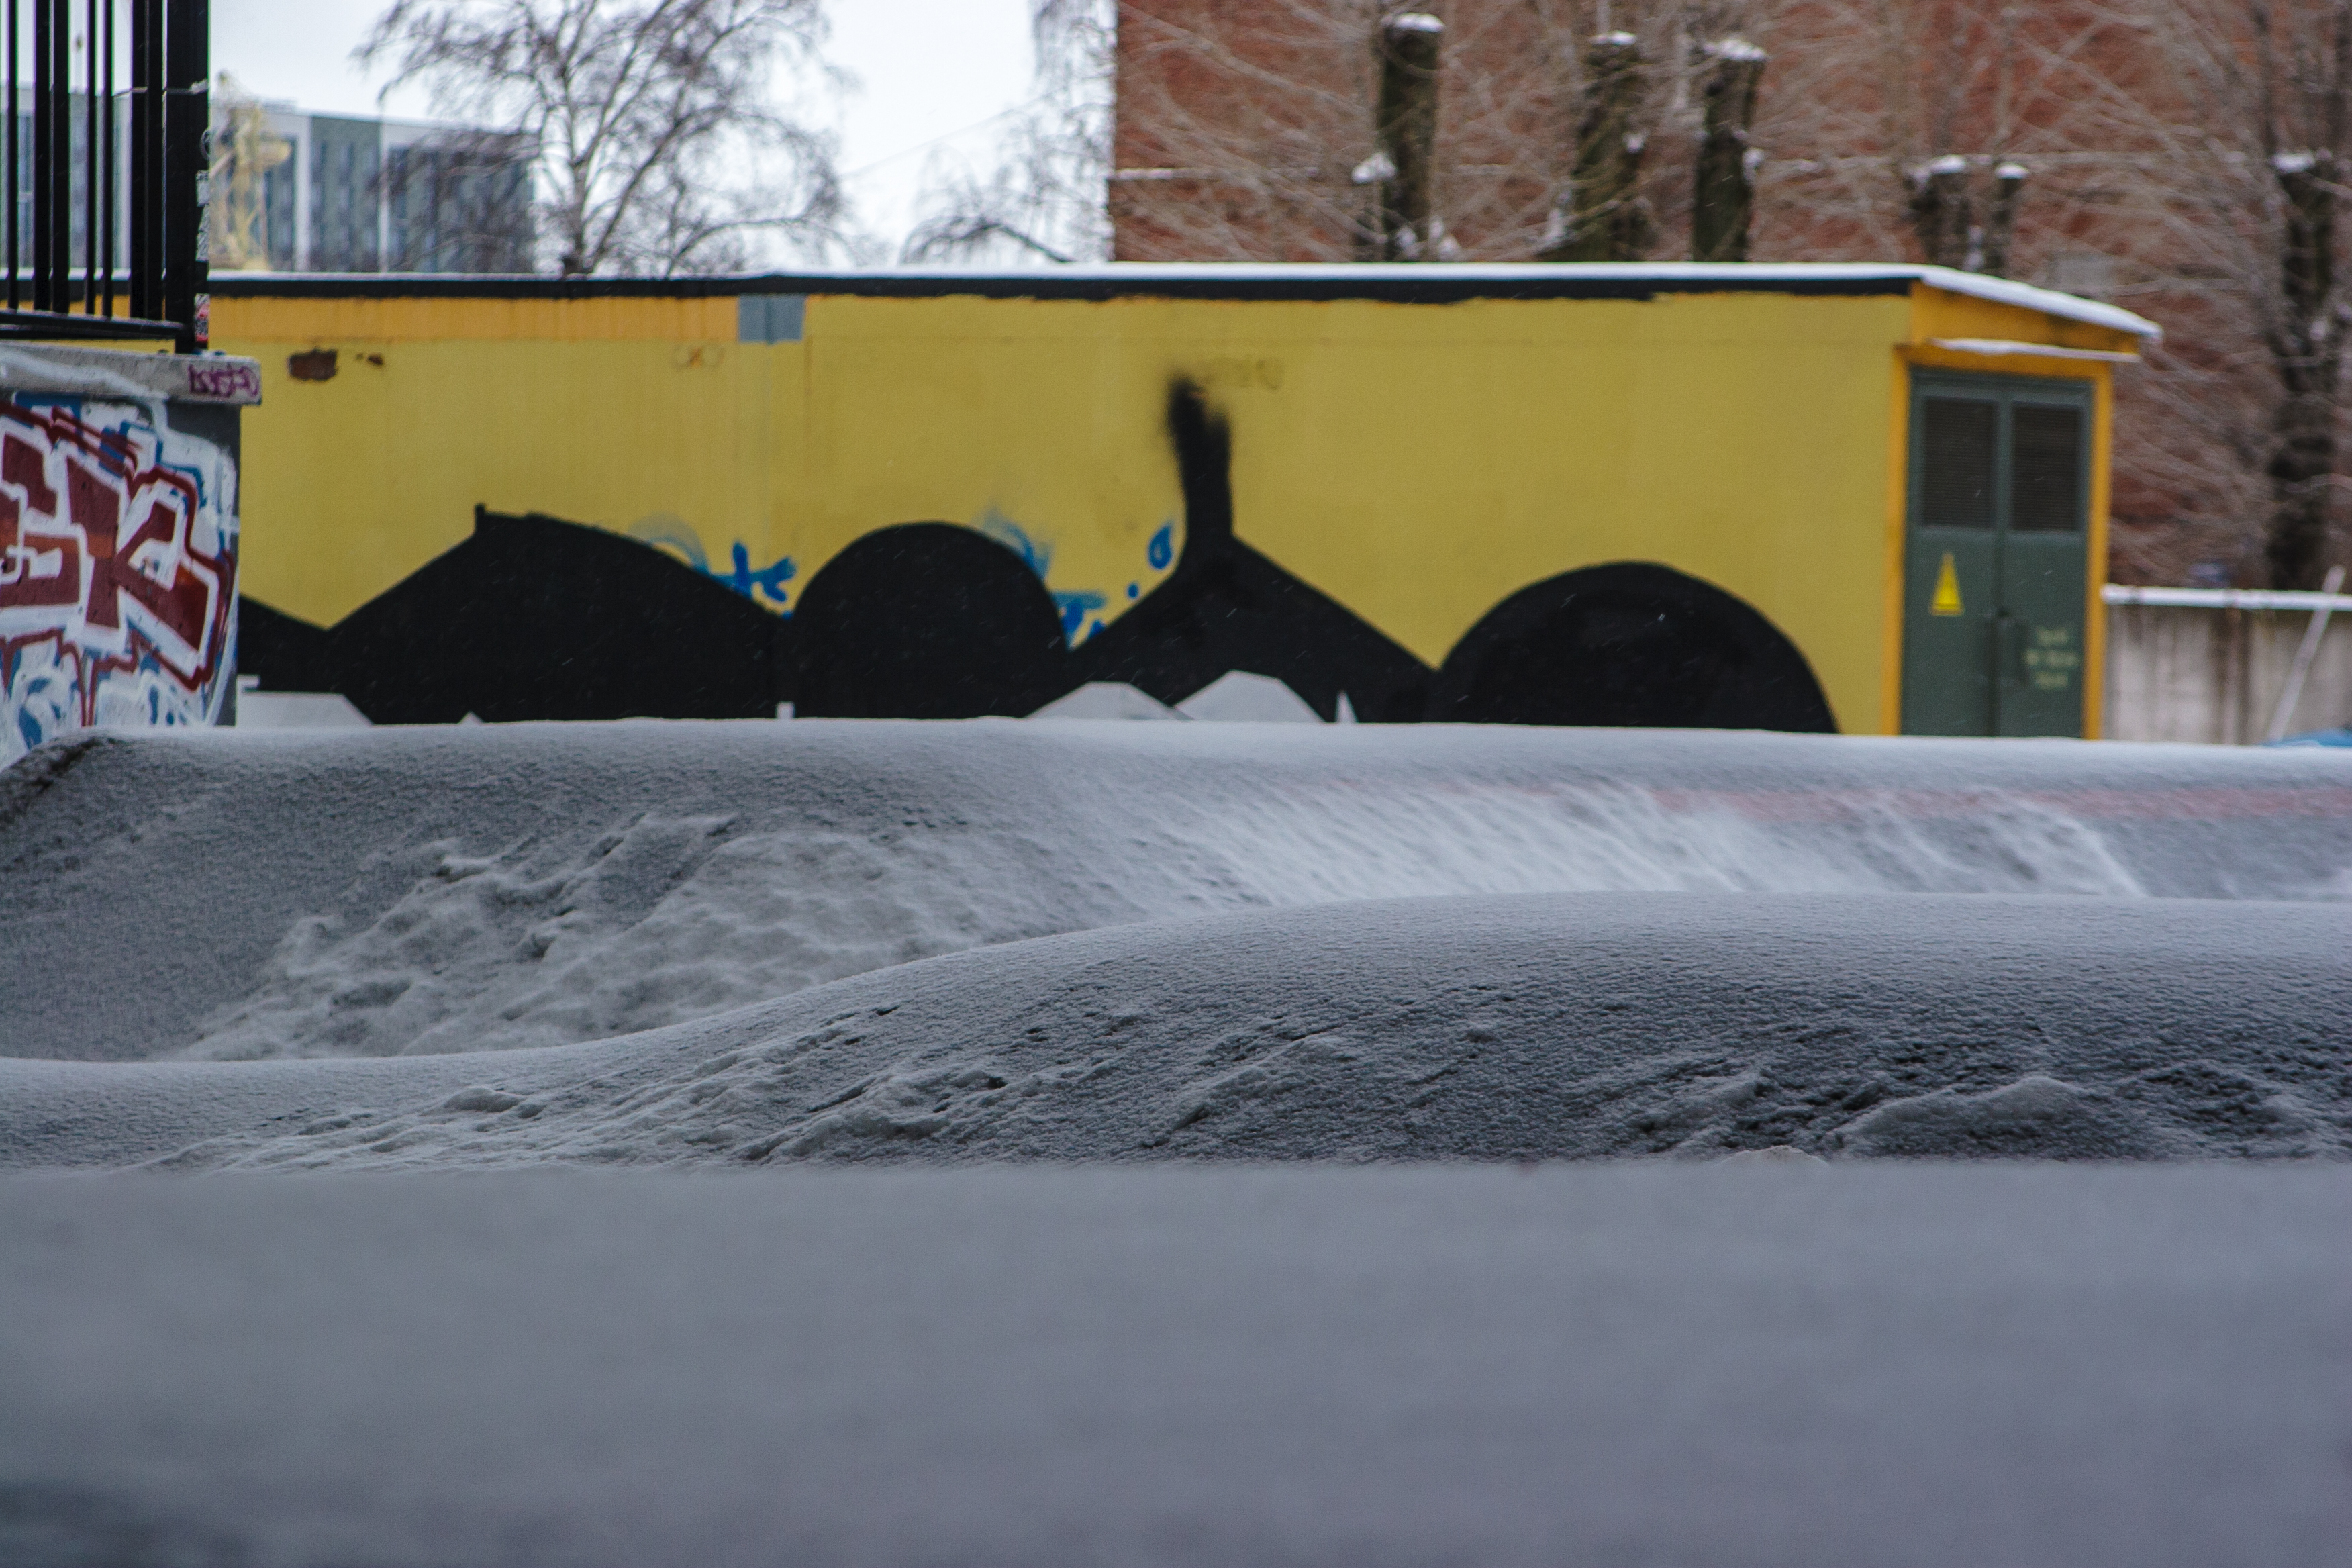
images, building, asphalt, motor vehicle, tree, window, road surface, freezing, automotive tire, font, art, road, Tints and shades, snow, paint, rolling, graffiti, city, facade, event, automotive exterior, street, winter, automotive wheel system, concrete, sidewalk, soil, skatepark, mural, visual arts, roof, public utility, painting, recreation, house, precipitation, street art